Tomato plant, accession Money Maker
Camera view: vertical (180 deg); turntable rotation: 30 degrees
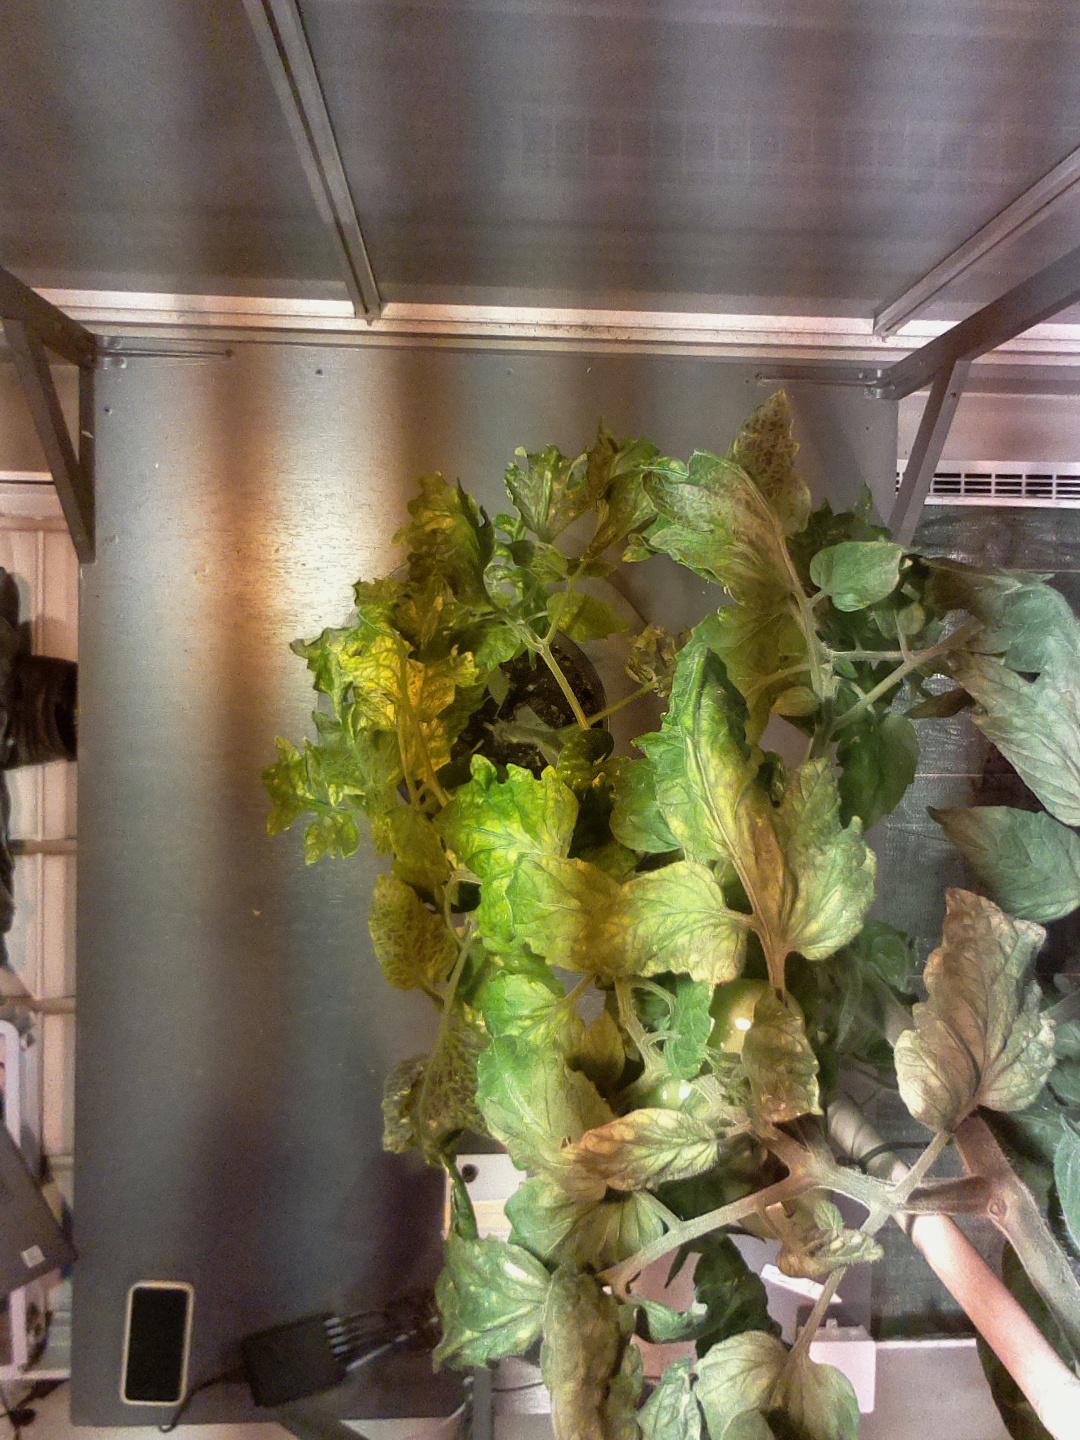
BBCH growth stage 72: 20%-30% of final fruit size